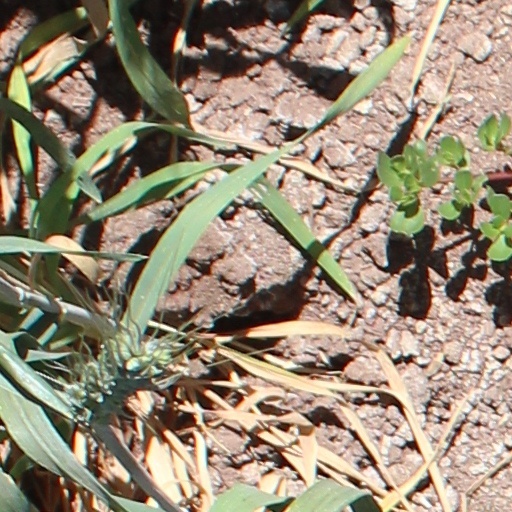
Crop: wheat